Basudeb Das Baul

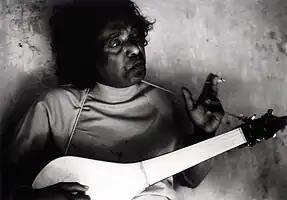
Basudeb

Basudeb Das Baul is a Bengali baul singer and musician from Bolpur in Birbhum district, West Bengal, India; who also plays khamak, ektara, and dotara as an accompaniment. He is known for pioneering traditional Baul music on the international music scene. He also works on the music score for the Australian film "The Waiting City" as a featured soloist in 2009. A critically acclaimed Bangladeshi movie "Hawa" also featured one of his celebrated song "Atta baje deri koris na" in his own voice.